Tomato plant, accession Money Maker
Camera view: tilt-top (135 deg); turntable rotation: 0 degrees
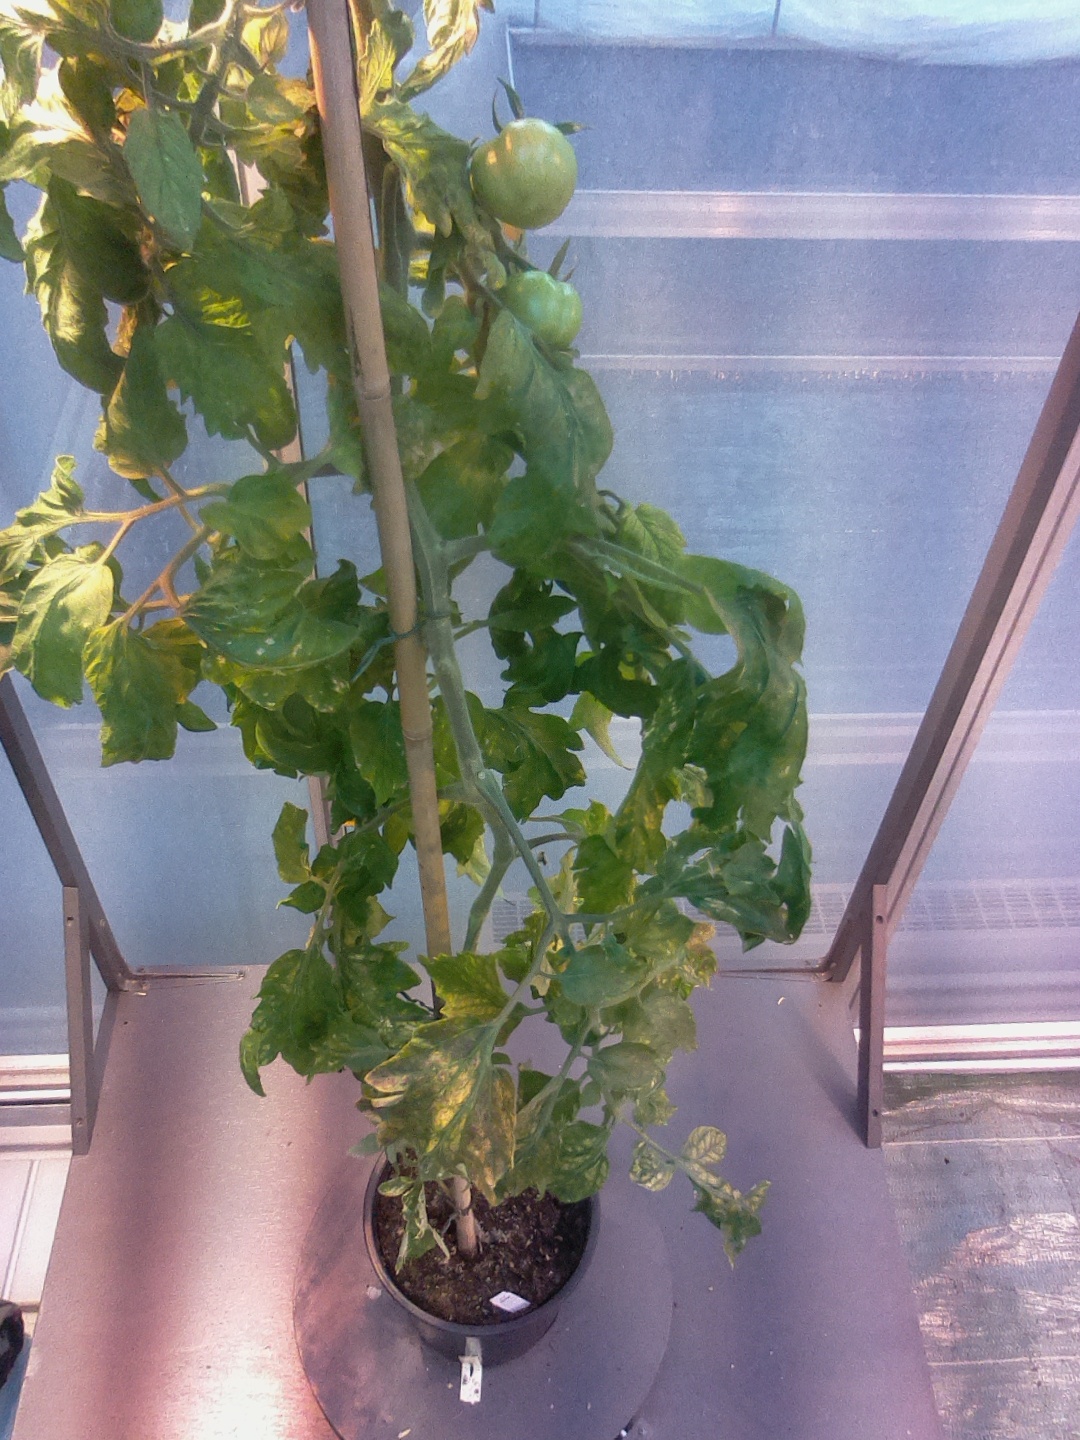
BBCH growth stage 76: 60%-70% of final fruit size